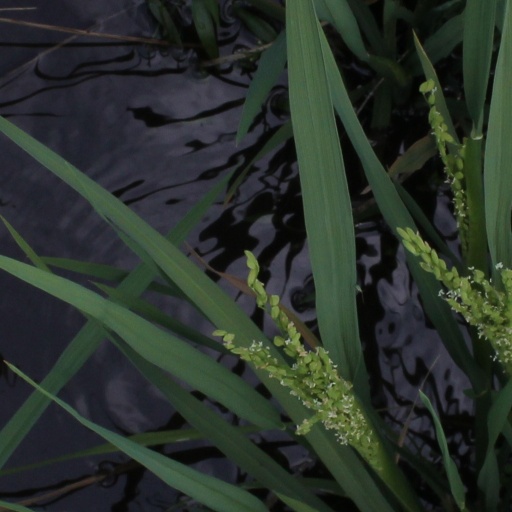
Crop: rice